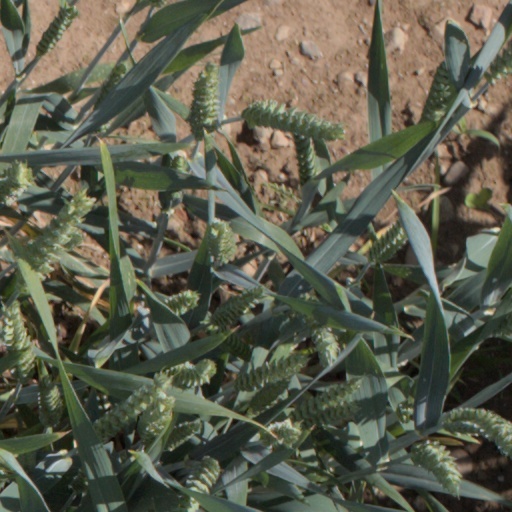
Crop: wheat